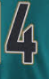
Number: 4